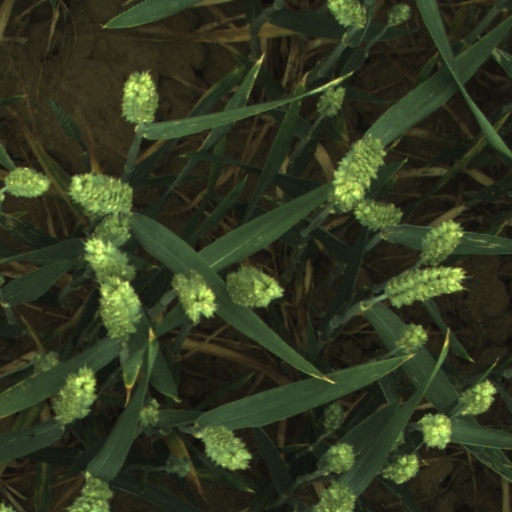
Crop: wheat